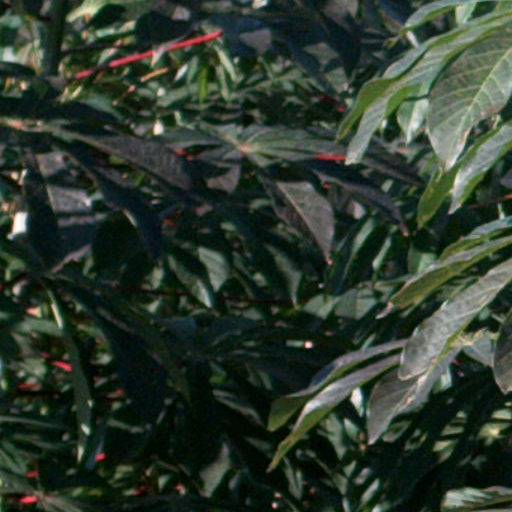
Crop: cassava